Albert O'Connor

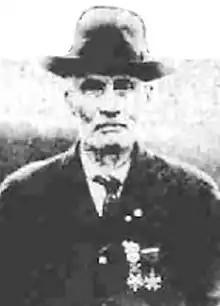
O'Conner in 1880

Albert O'Connor (July 15, 1843 – April 3, 1928) served in the Union Army during the American Civil War. He received the Medal of Honor.